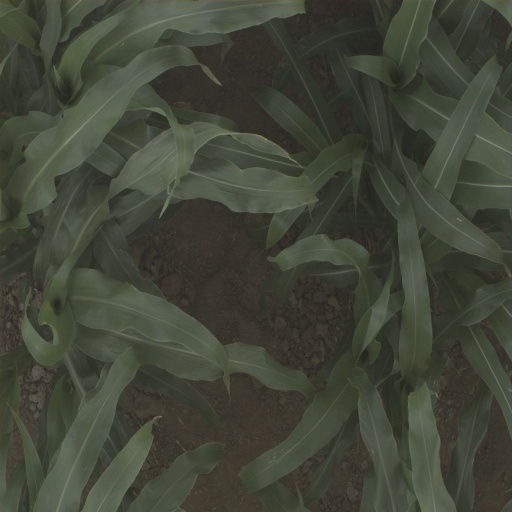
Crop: sorghum